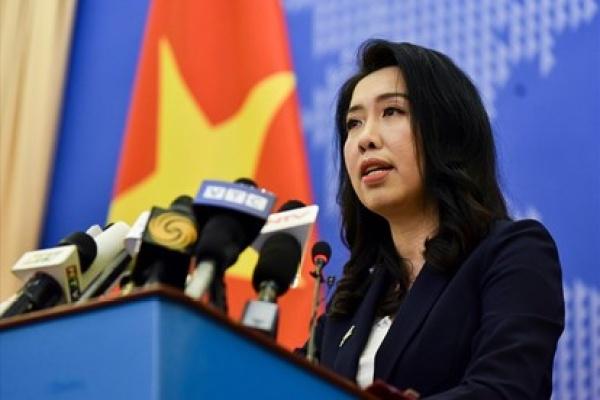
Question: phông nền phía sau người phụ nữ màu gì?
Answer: màu xanh dương